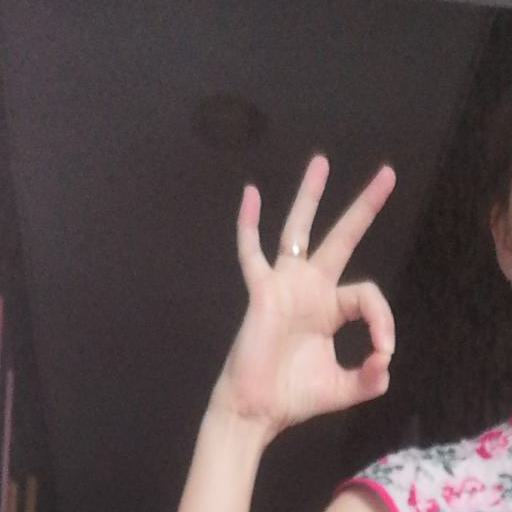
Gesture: ok